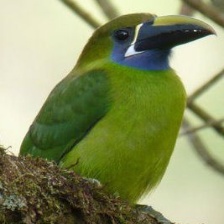
Species: BLUE THROATED TOUCANET
Scientific name: AULACORHYNCHUS CAERULEOGULARIS
ImageNet parent category: toucan